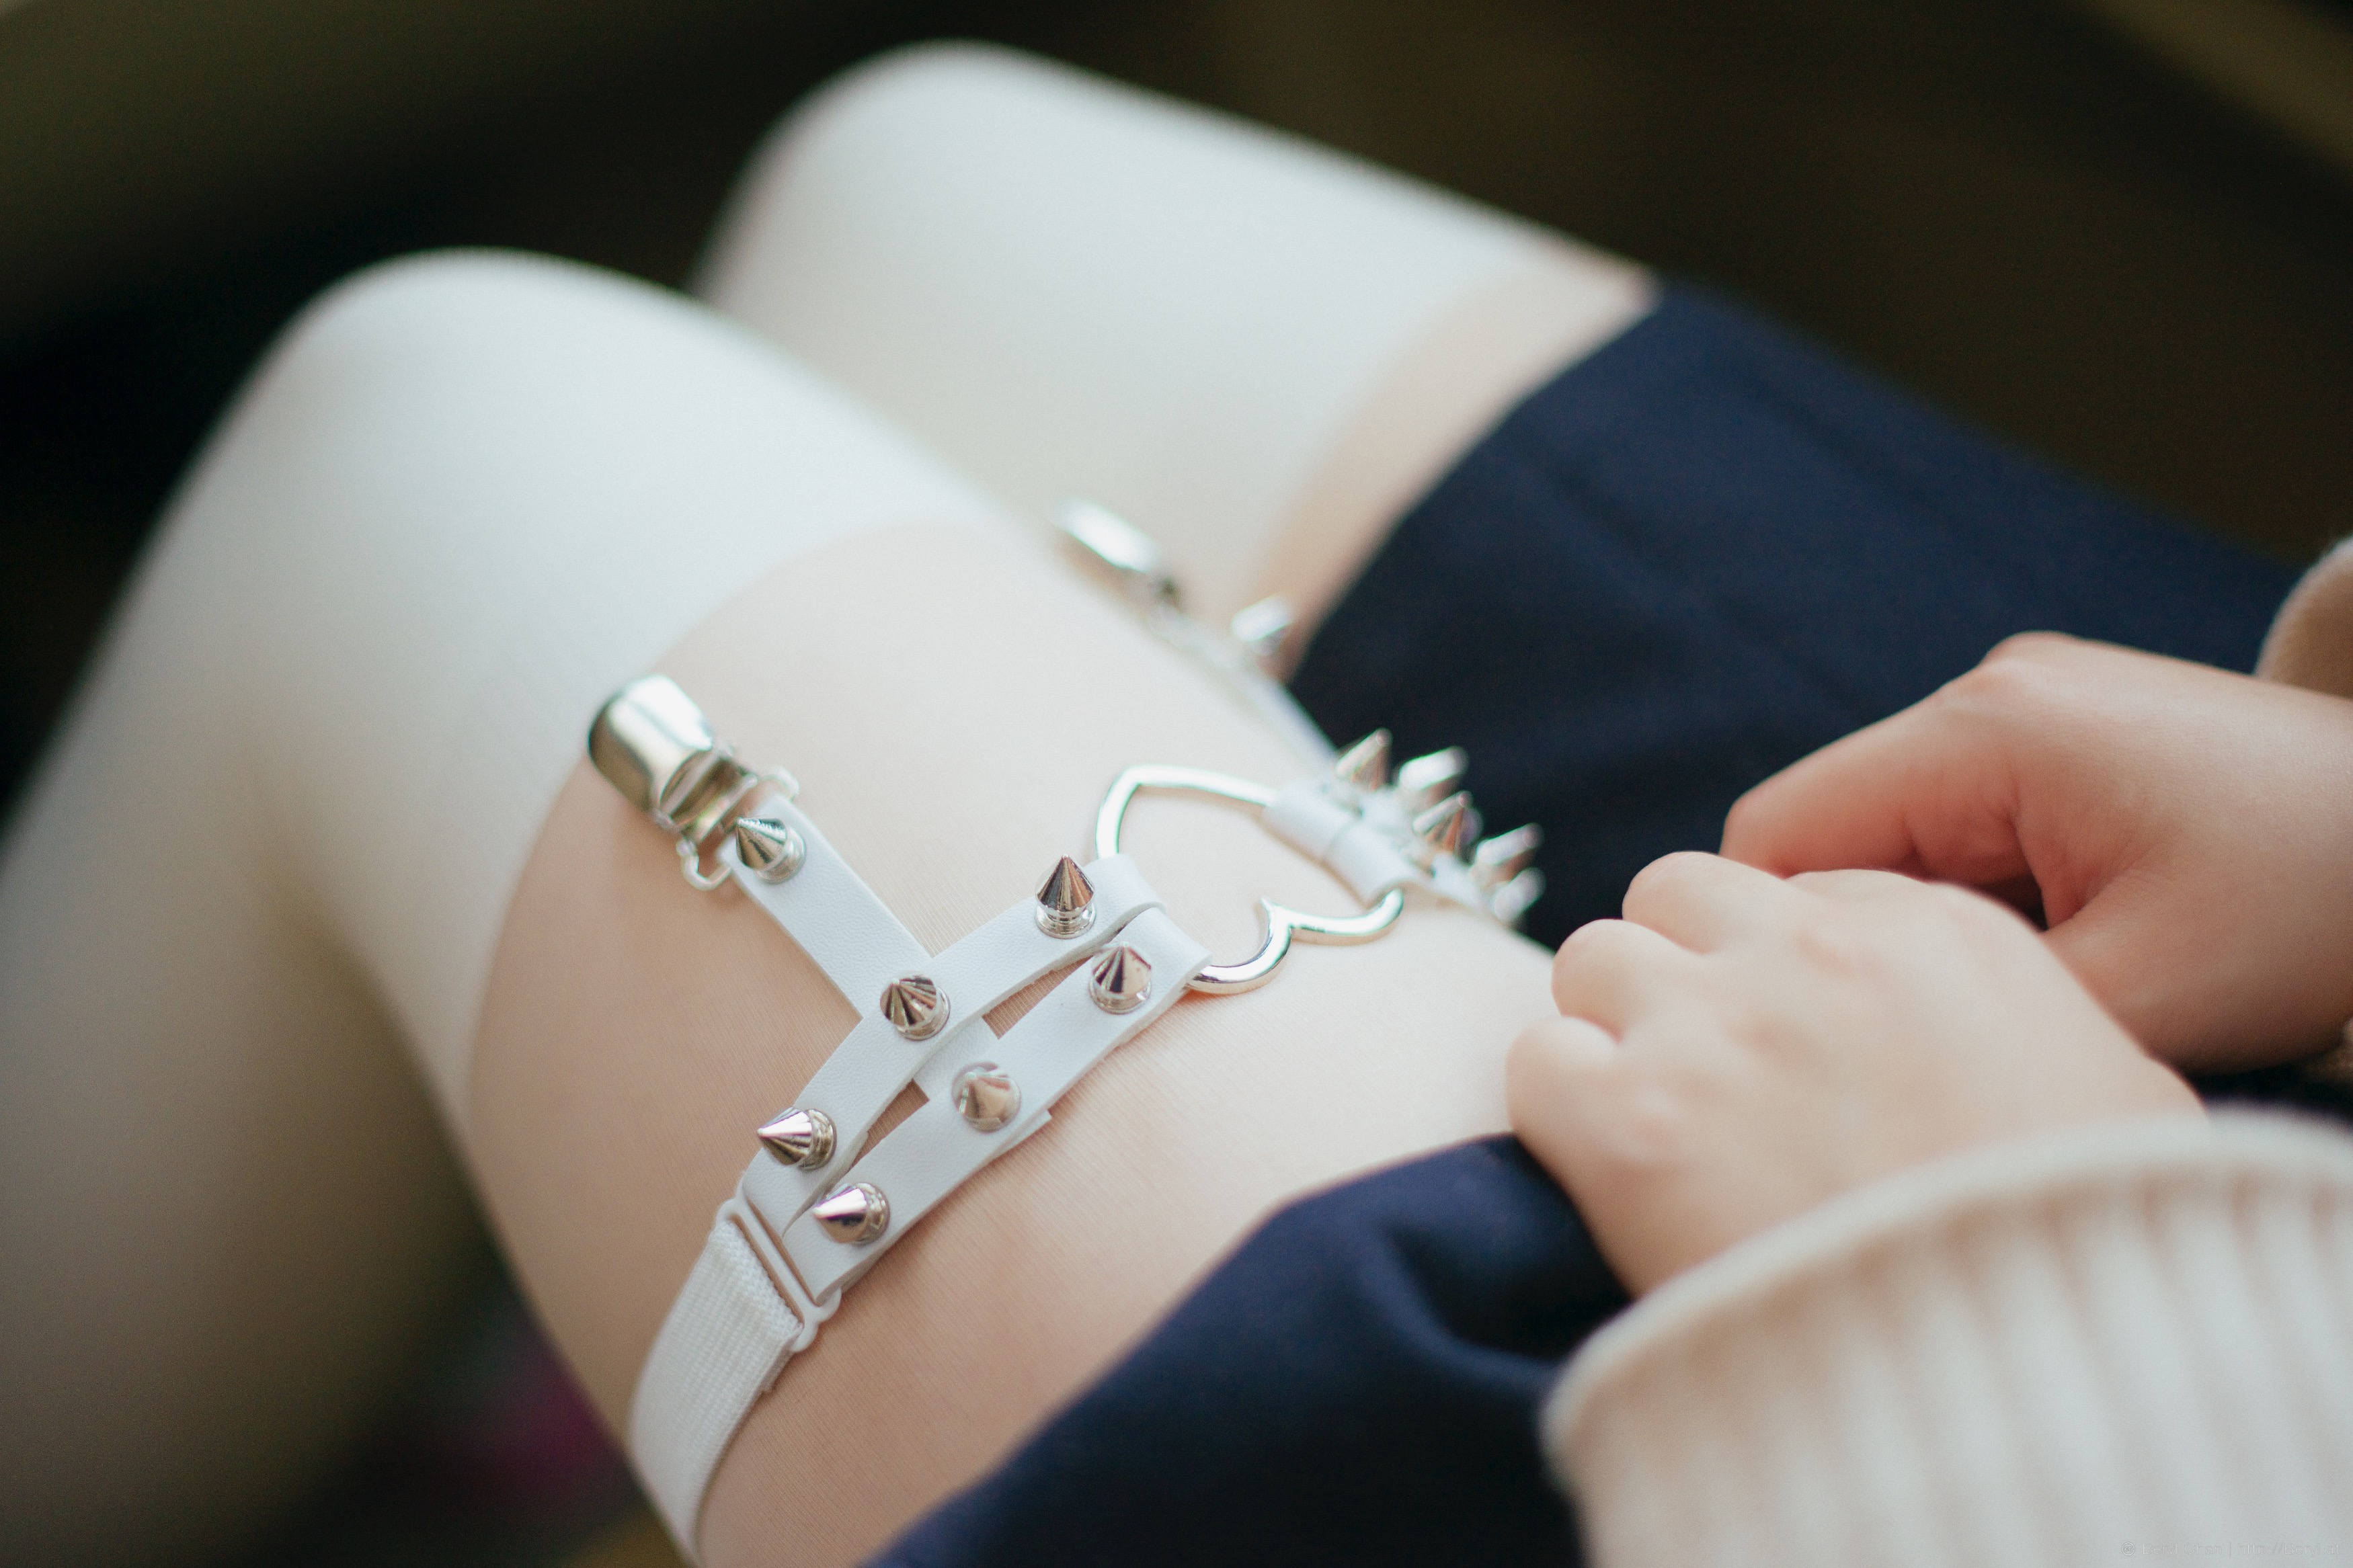
hand, girl, white, ring, cute, leg, finger, clean, bangle, bracelet, wedding ring, jewellery, hands, legs, bright, tiny, faceless, uniform, school, skirt, socks, tights, kneehighsocks, kneesocks, pantyhose, afsnikkor50mmf14g, schoolgirl, kneehigh, dressing, fashion accessory